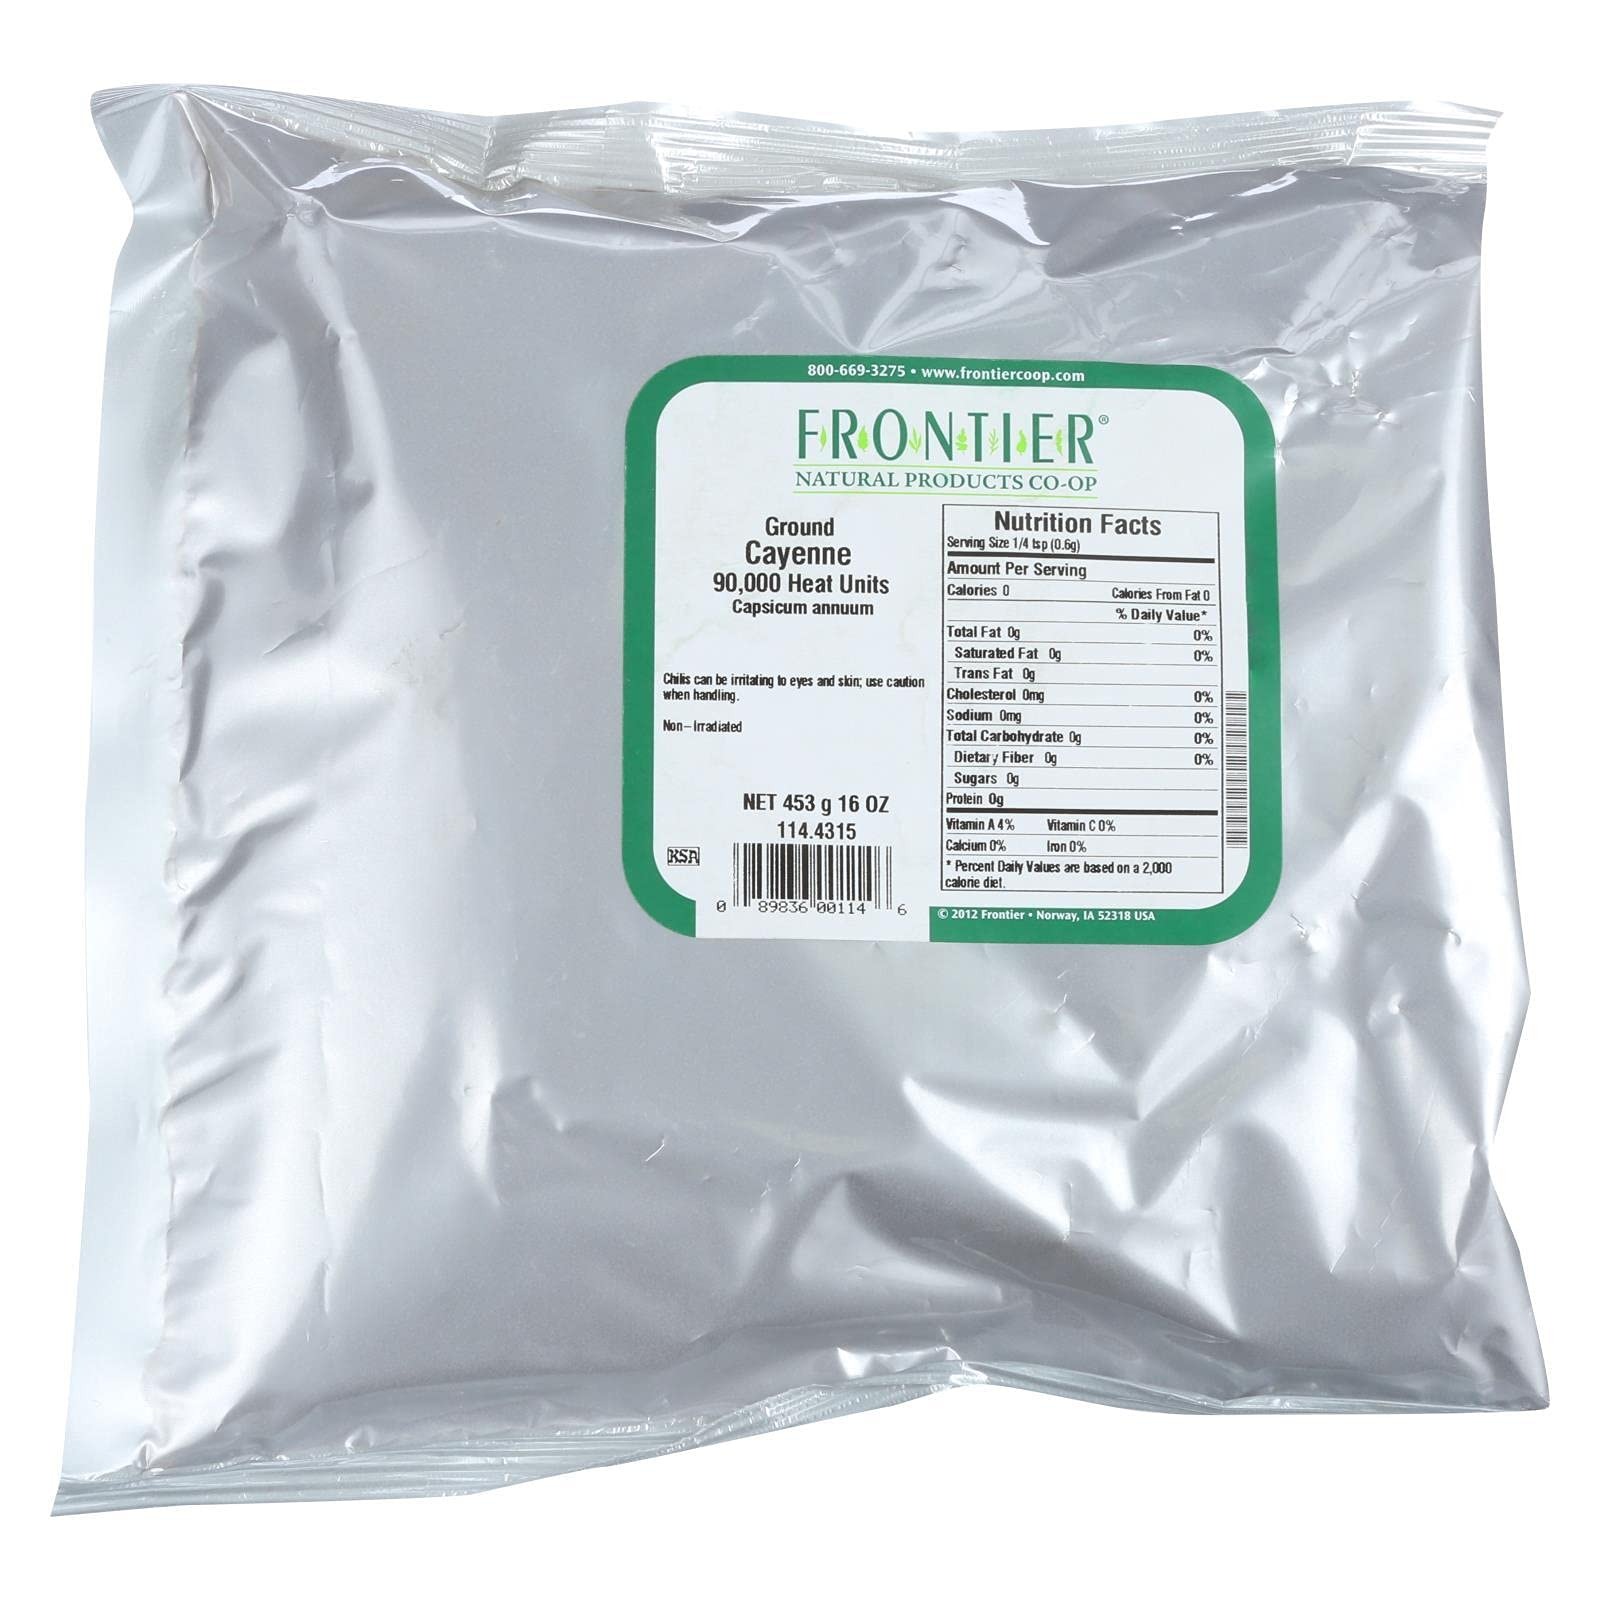
Item Name: Frontier Herb Cayenne Chili Powder - 90000 HU - Bulk - 1 lb12
Value: 16.0
Unit: Ounce

Price: 9.79